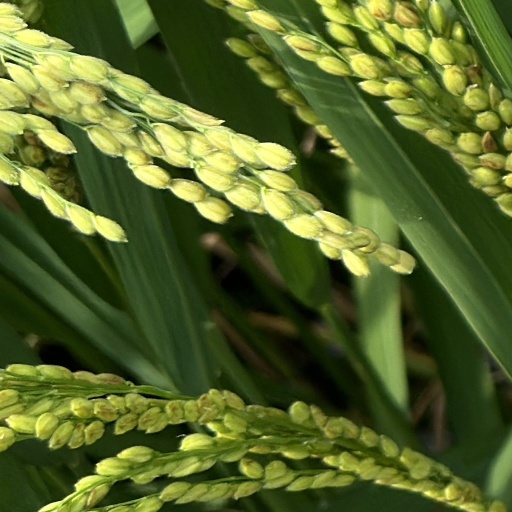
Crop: rice